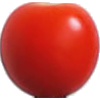
Label: Tomato Cherry Red 1